Lucius Licinius Crassus

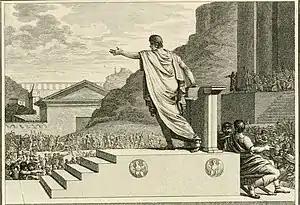
An orator (Gaius Gracchus) addressing the Roman People

"Save us from wretchedness, save us from the fangs of men whose cruelty can only be satisfied by our blood; do not let us be slaves to others, unless to you alone, the whole People, to whom we may and should be servants."